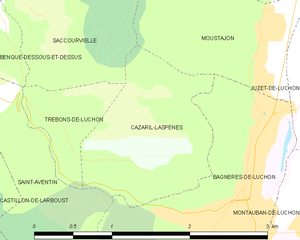
Cazarilh-Laspènes, anciennement orthographiée Cazaril-Laspènes, est une commune française située dans le département de la Haute-Garonne en région Occitanie.